Describe the emotion expressed in this image:  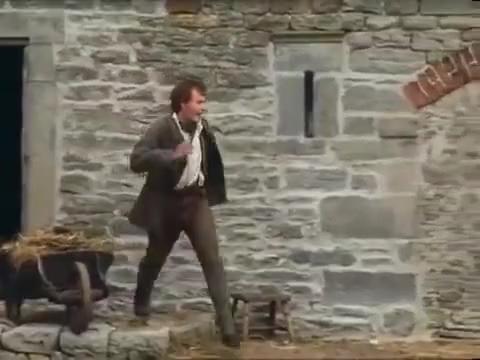
This person displays Pain, valence and arousal with low intensity.